Julius von Blaas

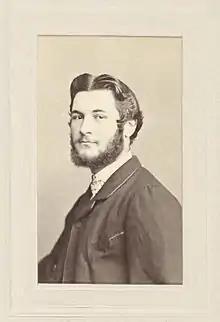
Julius von Blaas

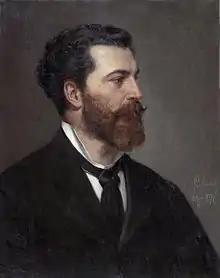
Julius von Blaas, by his father Karl von Blaas (1815-1894)

Julius von Blaas (1845–1923) was an Italian painter, the second son of Karl, born at Albano, Italy. He studied under his father, devoted himself principally to equestrian subjects, and went to Rome where he painted genre scenes from the Campagna. His ""Race of Intoxicated Slavonic Peasants"" (1869) is in the Imperial Museum of Vienna, as is ""Antlassritt"" (1899). Julius von Blaas was much employed by the Austrian court as a portrait painter and became professor in the Academy of Vienna.